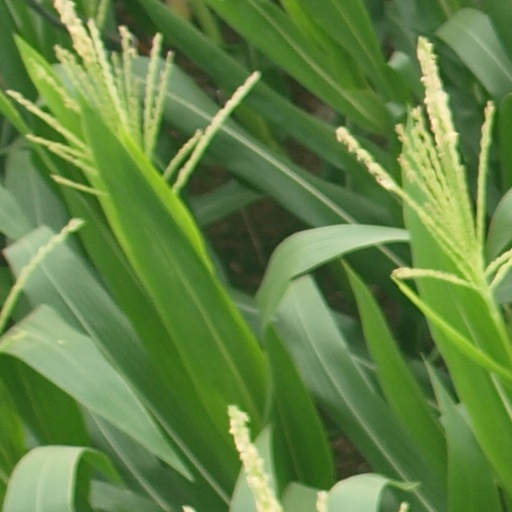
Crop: maize; corn